Kuzu tandır

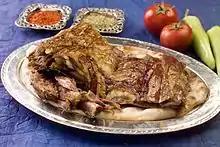
Isparta Lamb tandoori Kebab

Lamb tandoori or tandoori kebab (Turkish: "Kuzu tandır" or "tandır kebabı)," is a meat dish in Turkish cuisine. It belongs to the Akşehir region. It is prepared with lamb, onion, tomato, potato and peppers. Lamb pieces (sometimes a whole lamb) baked in an oven called a tandır, which requires a special way of cooking for hours. Served with bread and raw onions.